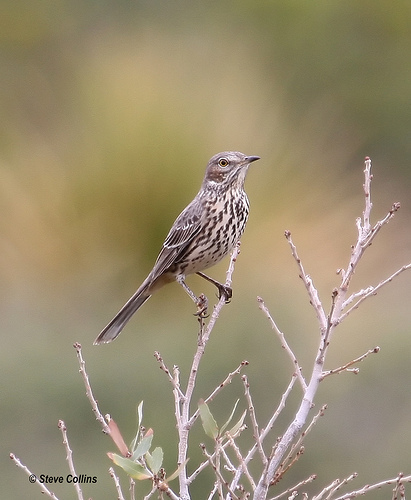
this little guy is covered with light feathers with dark brown speckles and alternating secondaries.
a small white and brown bird with a short pointed straight bill and brown wings with white wingbars.
this bird is brown, white, and black in color with a sharp black beak and brown eye rings.
this bird is brown with white on its chest and has a very short beak.
the brown and tan bird has a spotted breast and long legs.
this bird has wings that are grey with a black and white belly
this bird is brown and white in color, with a skinny sharp beak.
this bird has wings that are black and white and has a black bill
this particular bird has a belly that is white with black patches
this bird has a brown crown, brown primaries, and a brown belly.
Species: Sage Thrasher